1979 Toronto International Film Festival

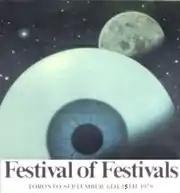
Festival poster

The 4th Toronto International Film Festival (TIFF) took place in Toronto, Ontario, Canada between September 6 and September 15, 1979. Due to overcrowding in the prior year, the Gala presentations were moved from the 700-seat Towne Cinema to the 1,600-seat Elgin Theatre. The People's Choice Award was awarded to "Best Boy" by Ira Wohl, which later won Oscar for Best Documentary Feature.